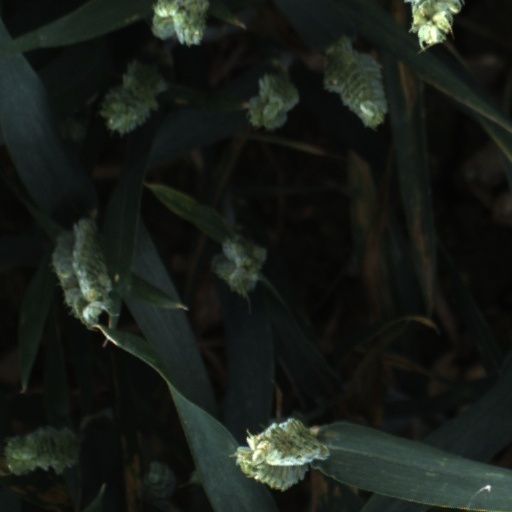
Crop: wheat